2008 USC Trojans football team

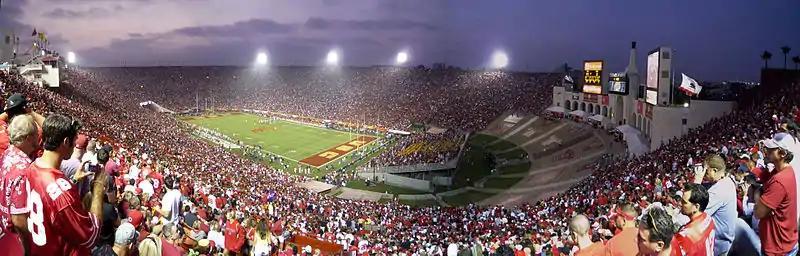
Ohio State at USC

The Trojans began their Pac-10 Conference schedule on the road against the Oregon State Beavers, under head coach Mike Riley, in Corvallis, Oregon. On their previous visit to Reser Stadium, during the 2006 season, the Beavers defeated the Trojans, 33–31, in a major upset; as such, the game was mentioned in the preseason as a possible upset for the Trojans.